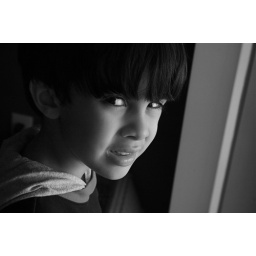
boy by window